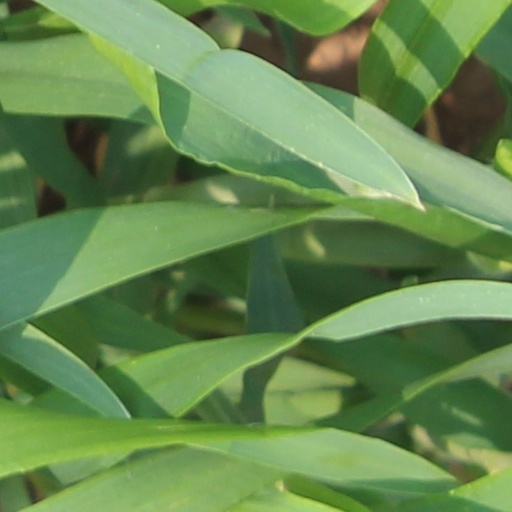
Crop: wheat